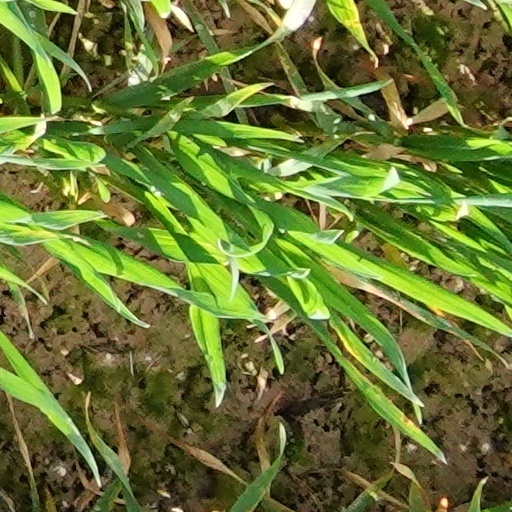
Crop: wheat